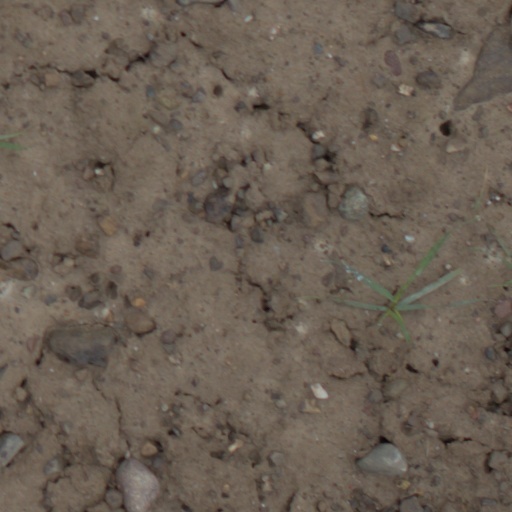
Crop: wheat